Hapdong Theological Seminary

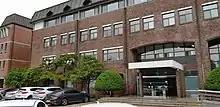
Hapdong Theological Seminary

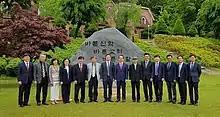
professors of Hapdong Theological Seminary

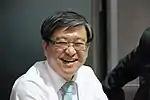
Prof.Seung-Goo Lee

Hapdong Theological Seminary is a Presbyterian seminary in South Korea.